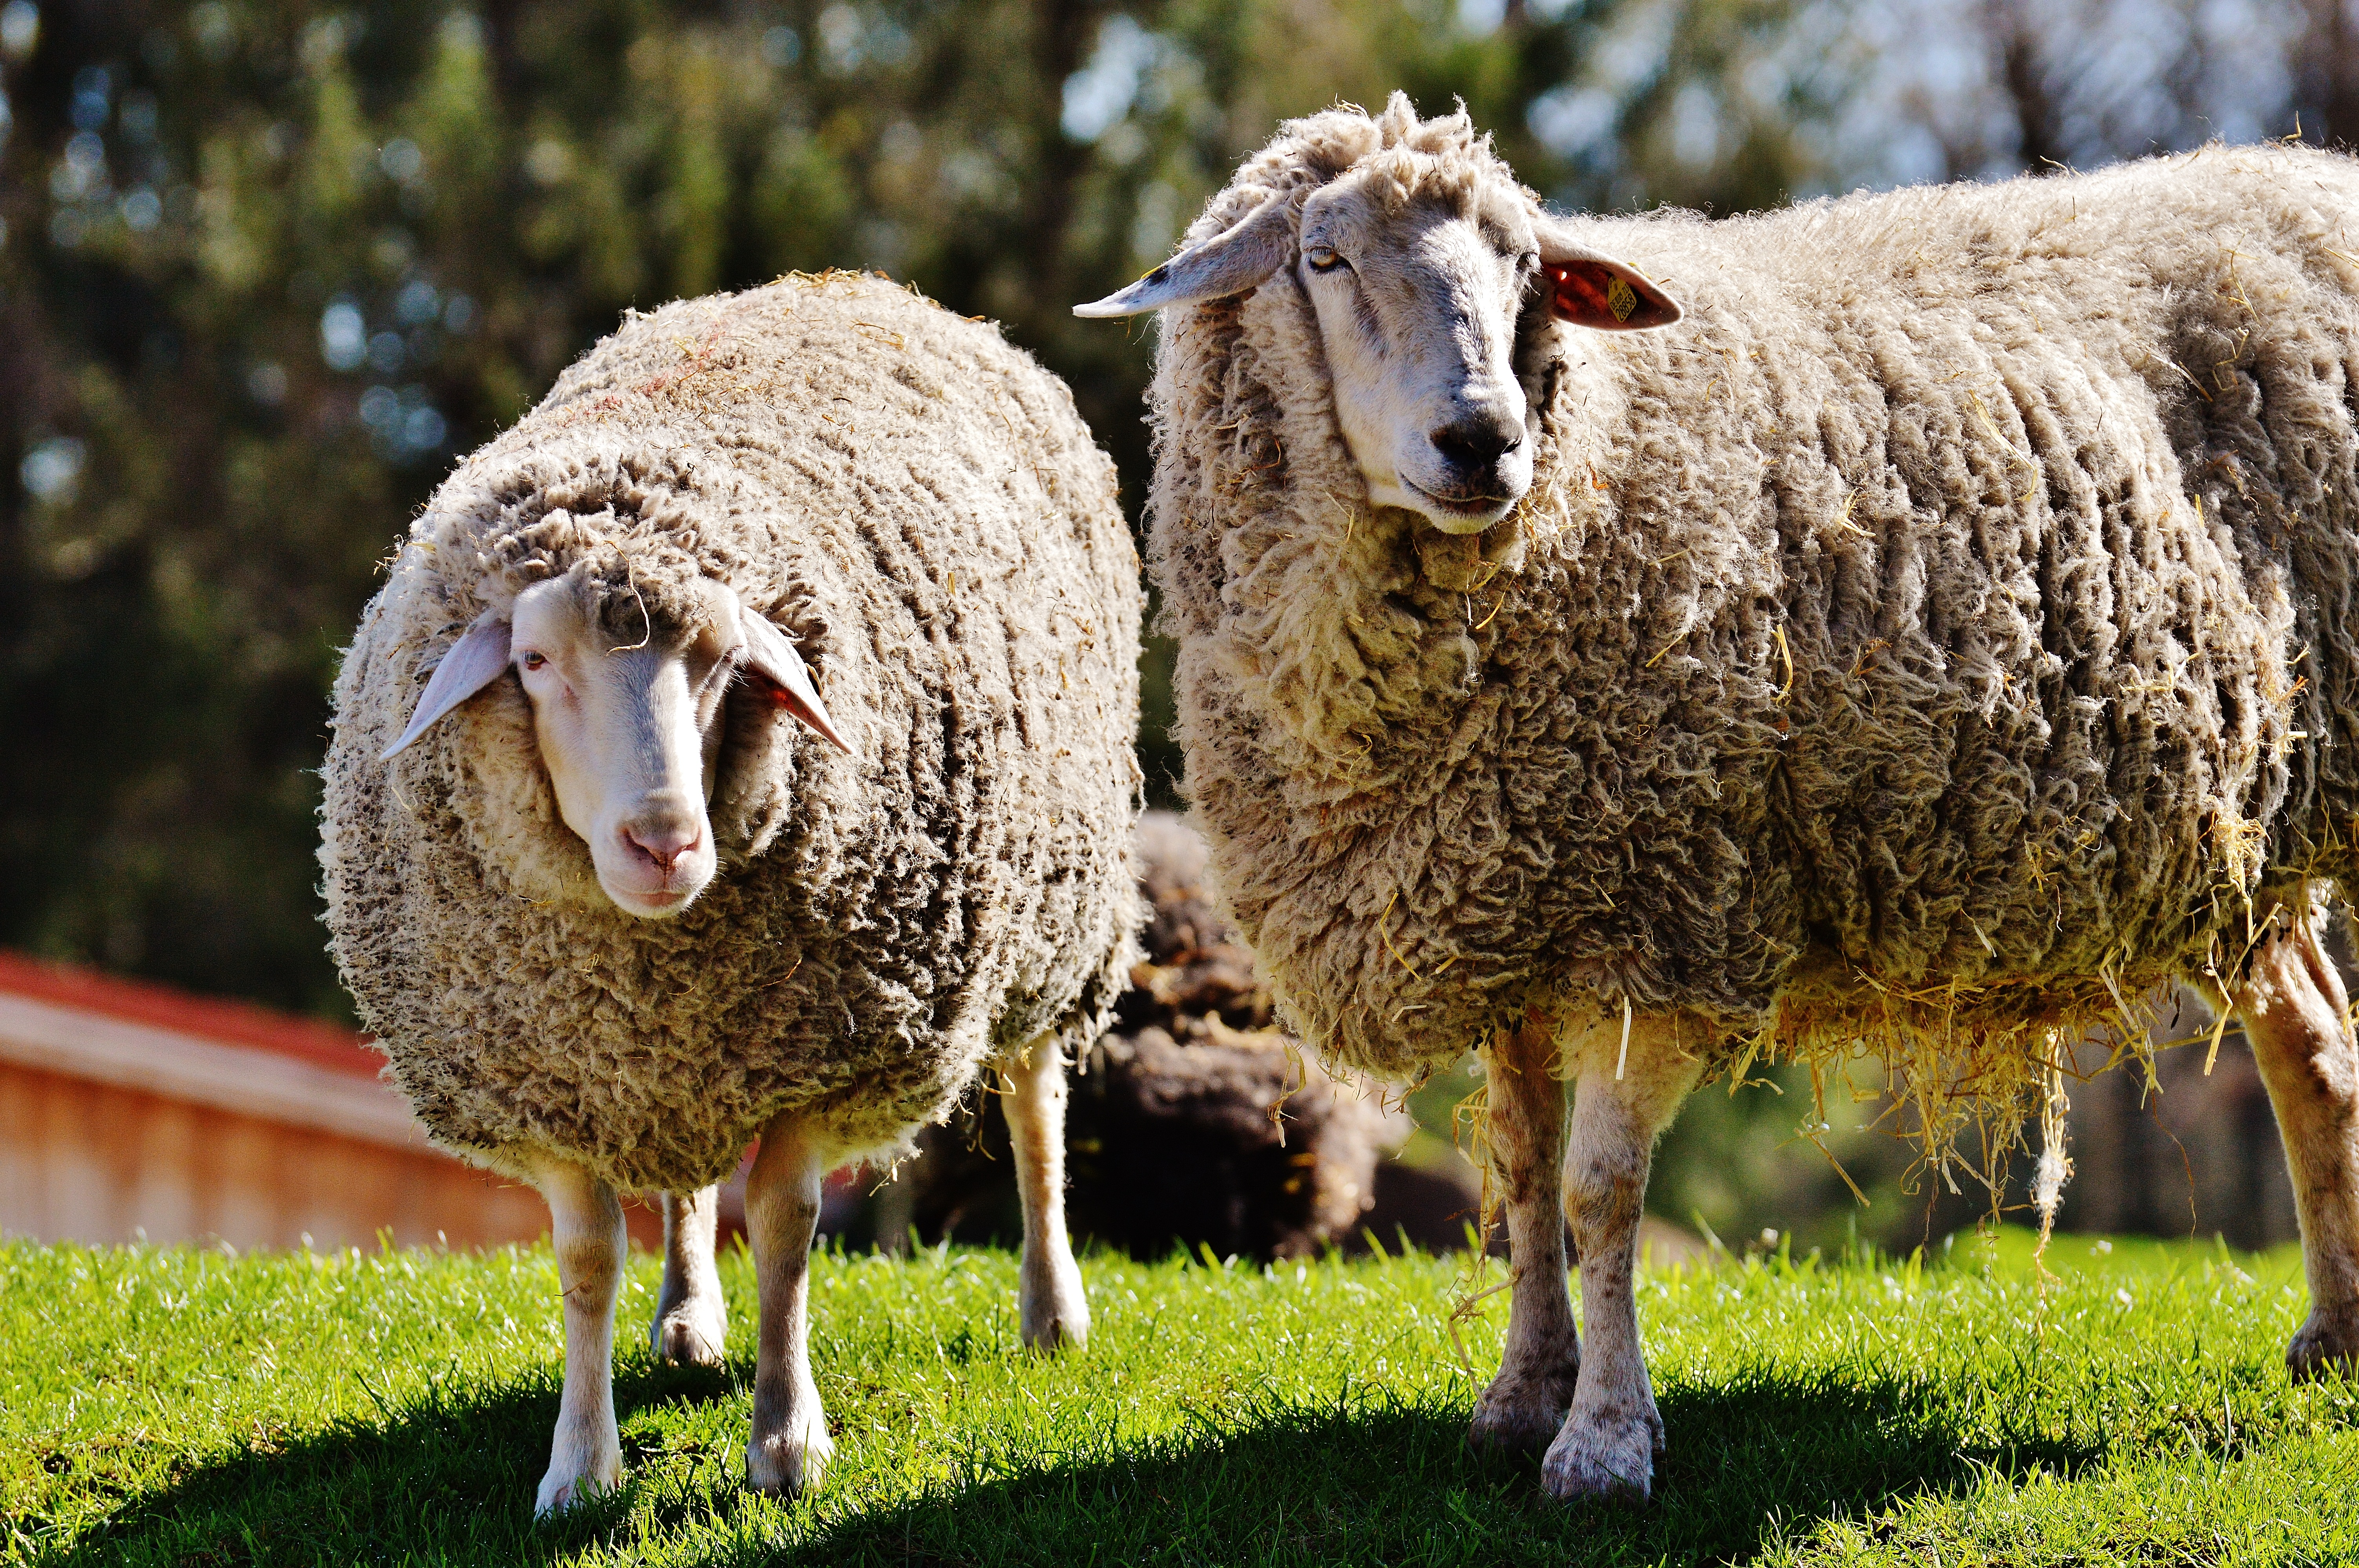
nature, grass, farm, meadow, animal, wildlife, herd, pasture, grazing, sheep, mammal, wool, fauna, vertebrate, sheeps, rural area, good aiderbichl, iffeldorf, winter coat